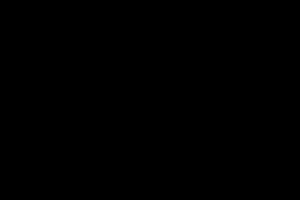
L’esprit rude est un signe diacritique de l’alphabet grec utilisé :